Sky position (RA, Dec in degrees): 176.685, 8.997
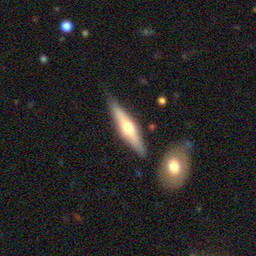
Galaxy morphology: Edge-on Galaxies with Bulge